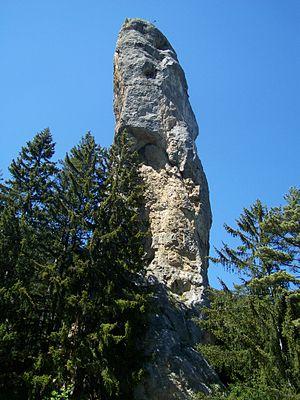
Vue sur le monolithe de Sardières en Savoie.
Le monolithe de Sardières est une aiguille de cargneule située en France sur la commune de Sollières-Sardières, dans le département de la Savoie en région Rhône-Alpes.
La cargneule est une roche sédimentaire carbonatée, d’aspect carié et vacuolaire, souvent bréchique, c'est-à-dire montrant souvent d'intenses fracturations avec des clastes brisés ou des mylonites. De teinte jaune, brune, rouge, rouille, ces formations rocheuses, peu ou prou stratifiées, engendrent lorsqu'elles affleurent des reliefs ruiniformes, avec des pinacles, des cavernes ouvertes, balmes ou baumes par exemple.